Dunraven Castle

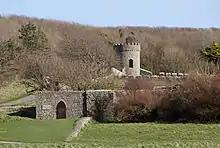
The walled gardens and tower above the salt cellar

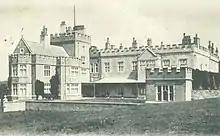

Dunraven Castle was a mansion on the South Wales coast near Southerndown. The existing manor house was rebuilt as a castellated hunting lodge in the early 19th century and was extensively remodelled later in the century. The surviving parts of the house are a Grade II listed building and its gardens and park are designated Grade II on the Cadw/ICOMOS Register of Parks and Gardens of Special Historic Interest in Wales.